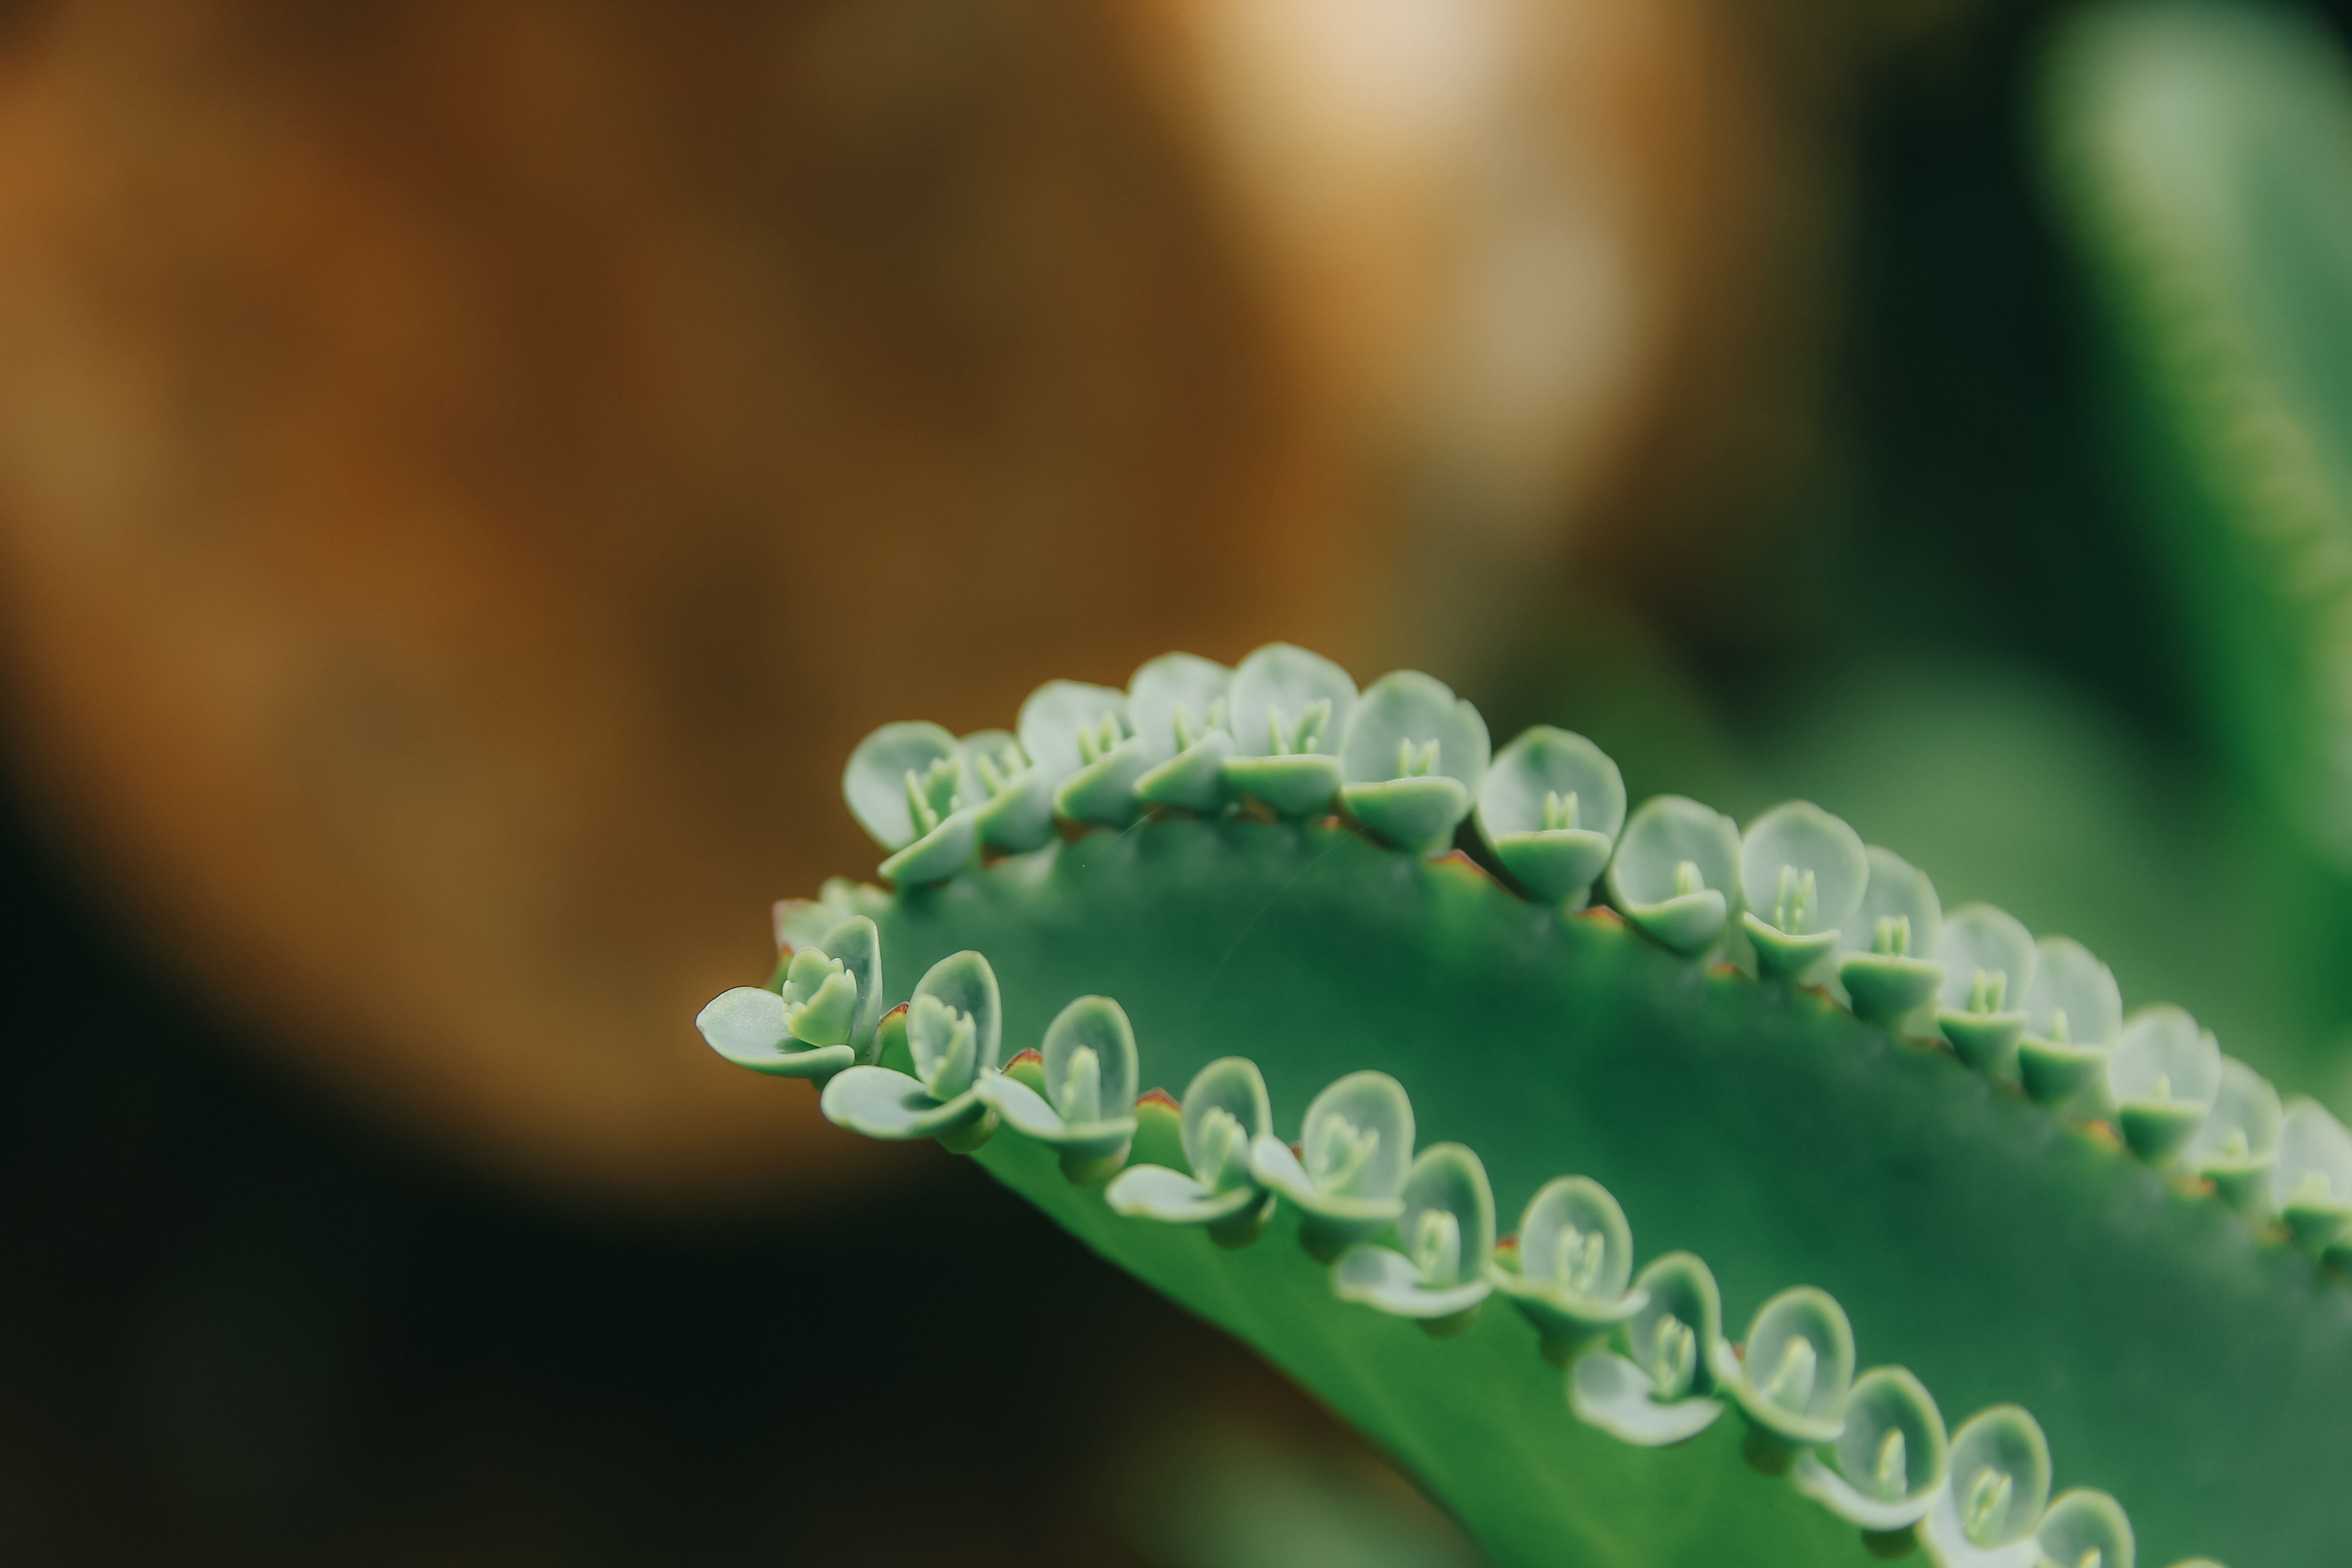
green, water, leaf, macro photography, close up, plant, organism, terrestrial plant, botany, flower, moisture, dew, photography, plant stem, vascular plant